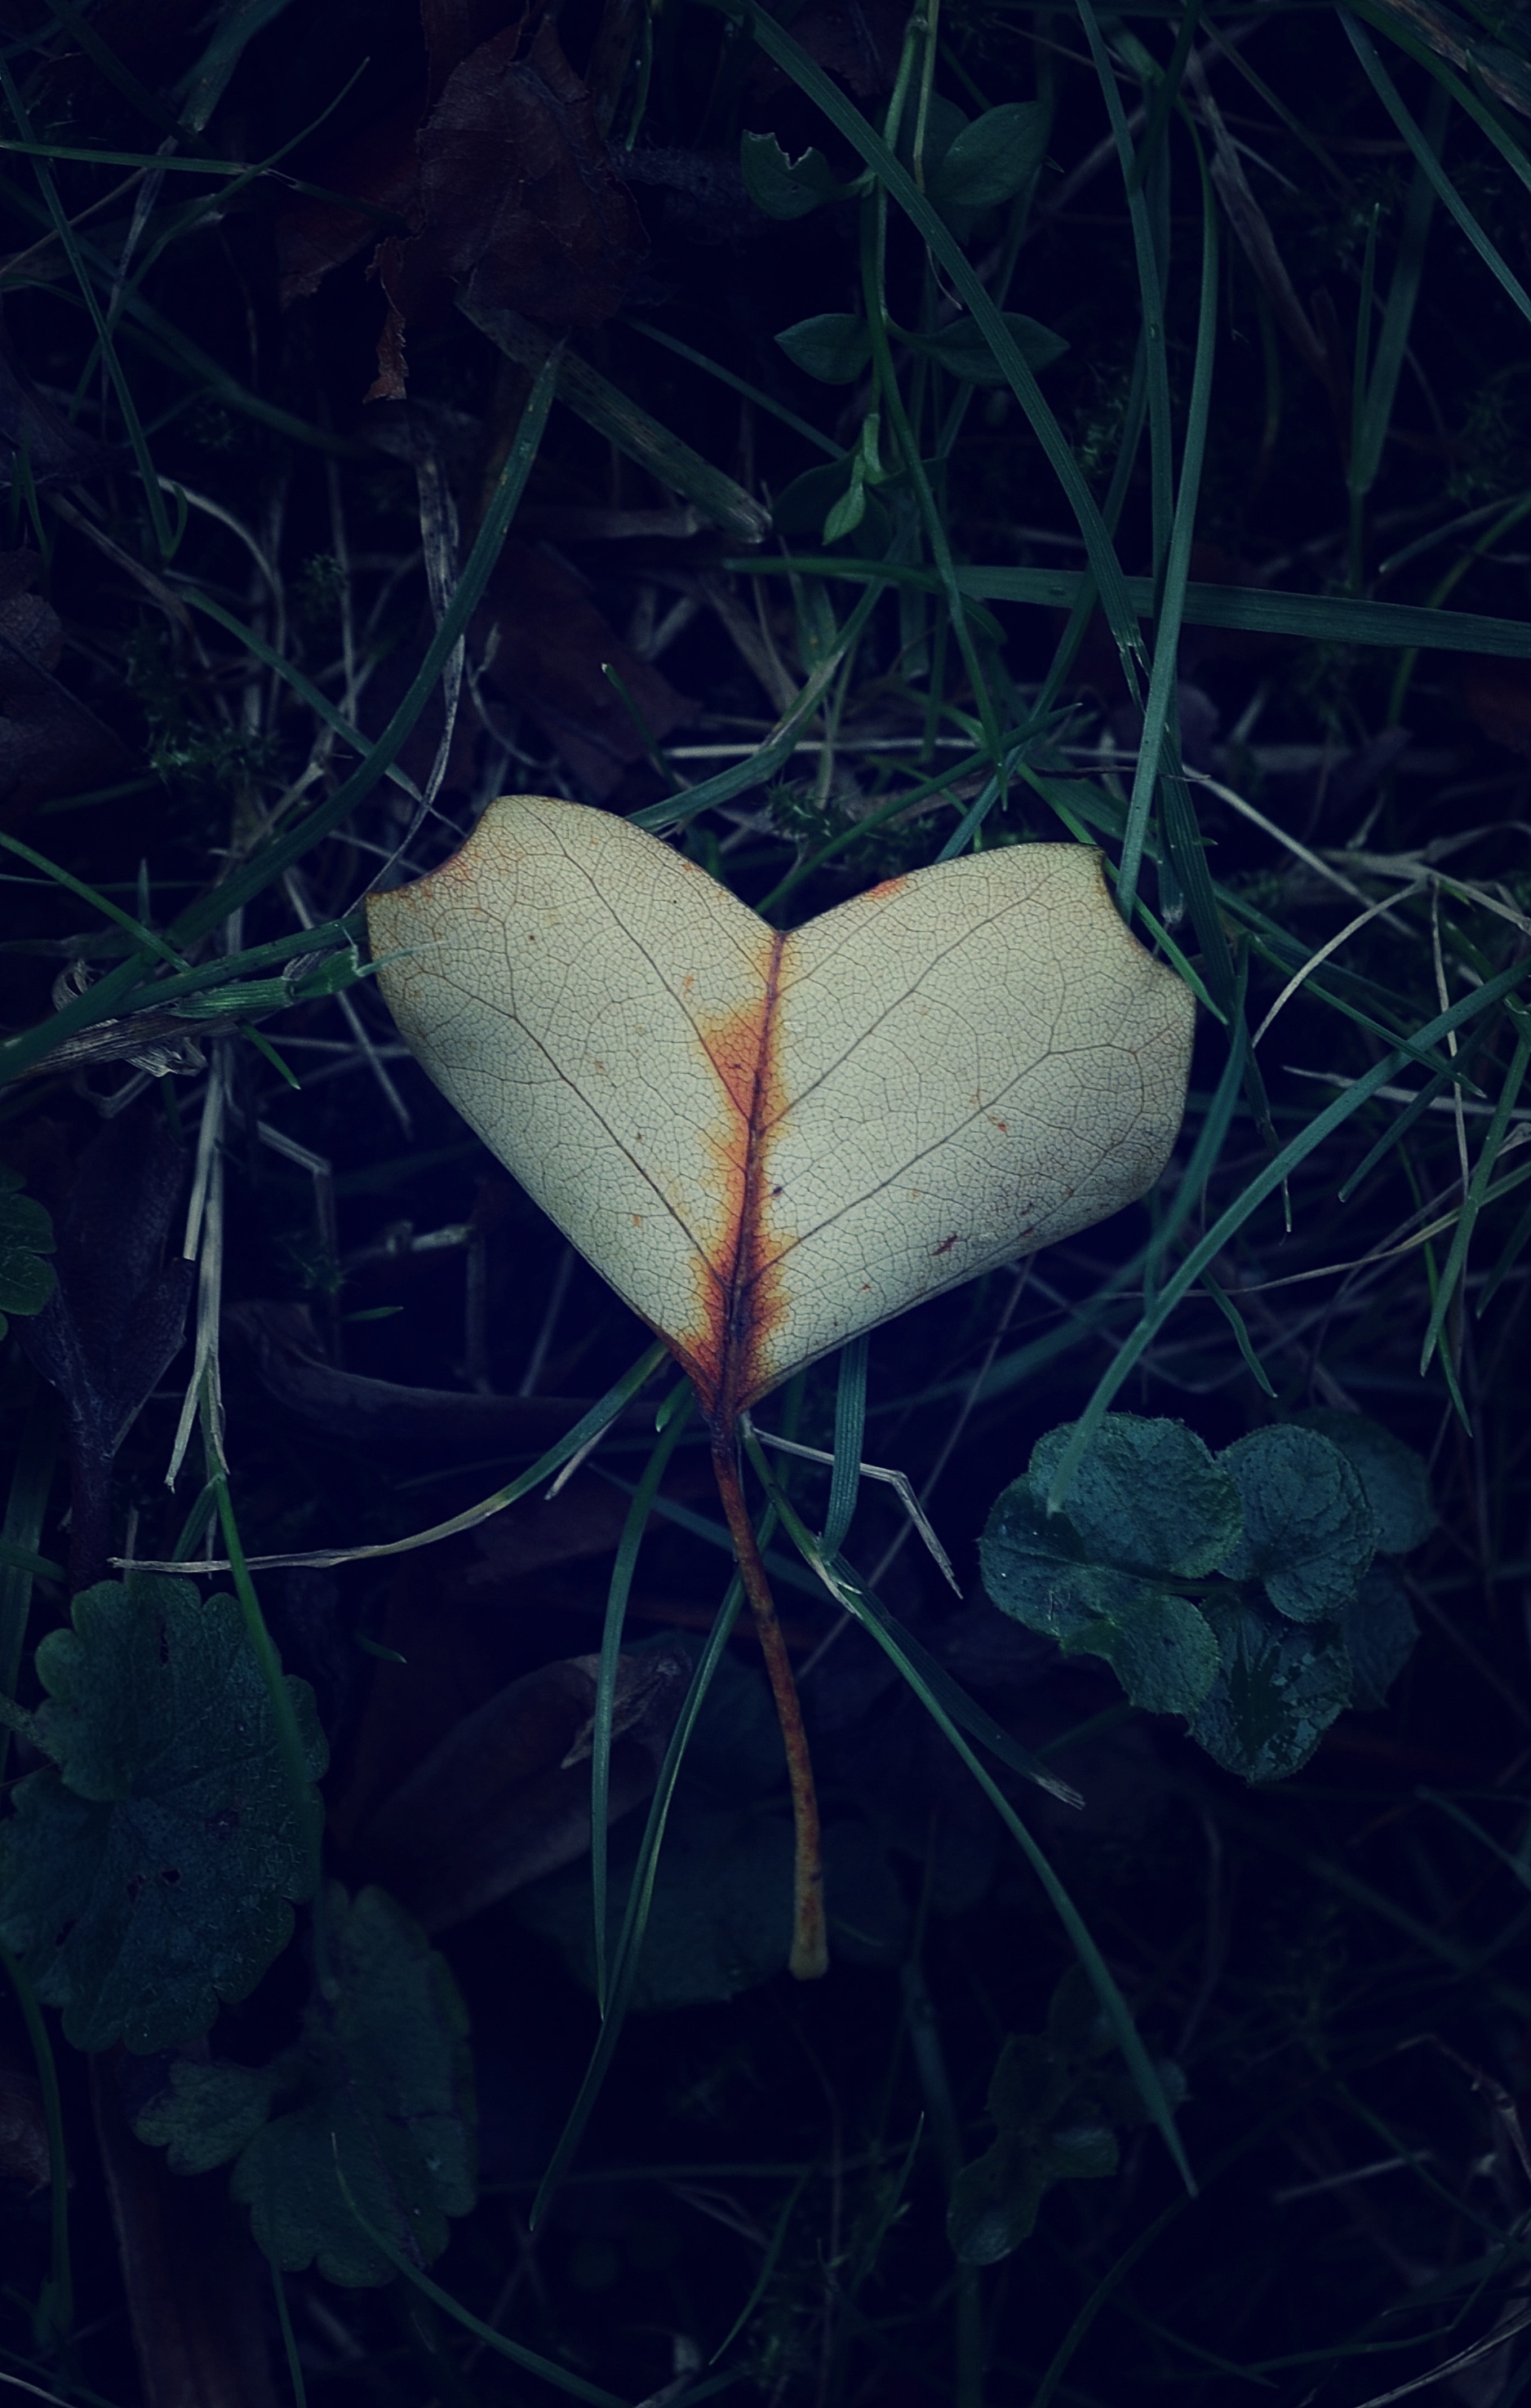
branch, light, plant, sunlight, leaf, flower, heart, green, autumn, park, darkness, leaves, fall foliage, autumn forest, macro photography